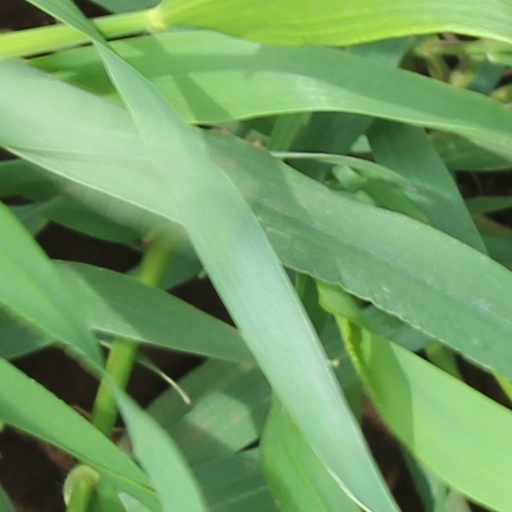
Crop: wheat